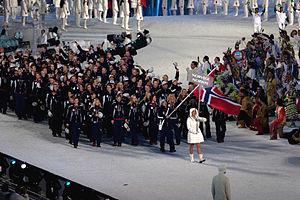
Cet article contient des informations sur la participation et les résultats de la Norvège aux Jeux olympiques d'hiver de 2010 à Vancouver au Canada.